Spring Garden College

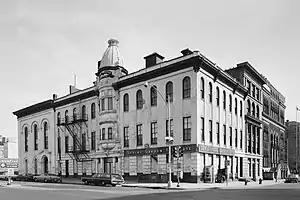
This building, at the northeast corner of Broad and Spring Garden Streets, housed the institute from about 1851 to 1969, and was torn down in 1972.

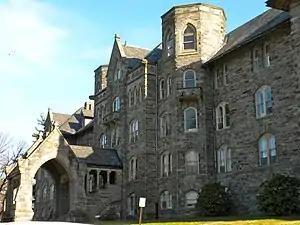
Trustee's Hall in Mt. Airy was part of the college's campus from 1985 to 1992.

Spring Garden College—founded in 1851 as the Spring Garden Institute—was an American private technical college in the Spring Garden section of Philadelphia, Pennsylvania. Its building at 523–25 North Broad Street (demolished) was designed by architect Stephen Decatur Button.